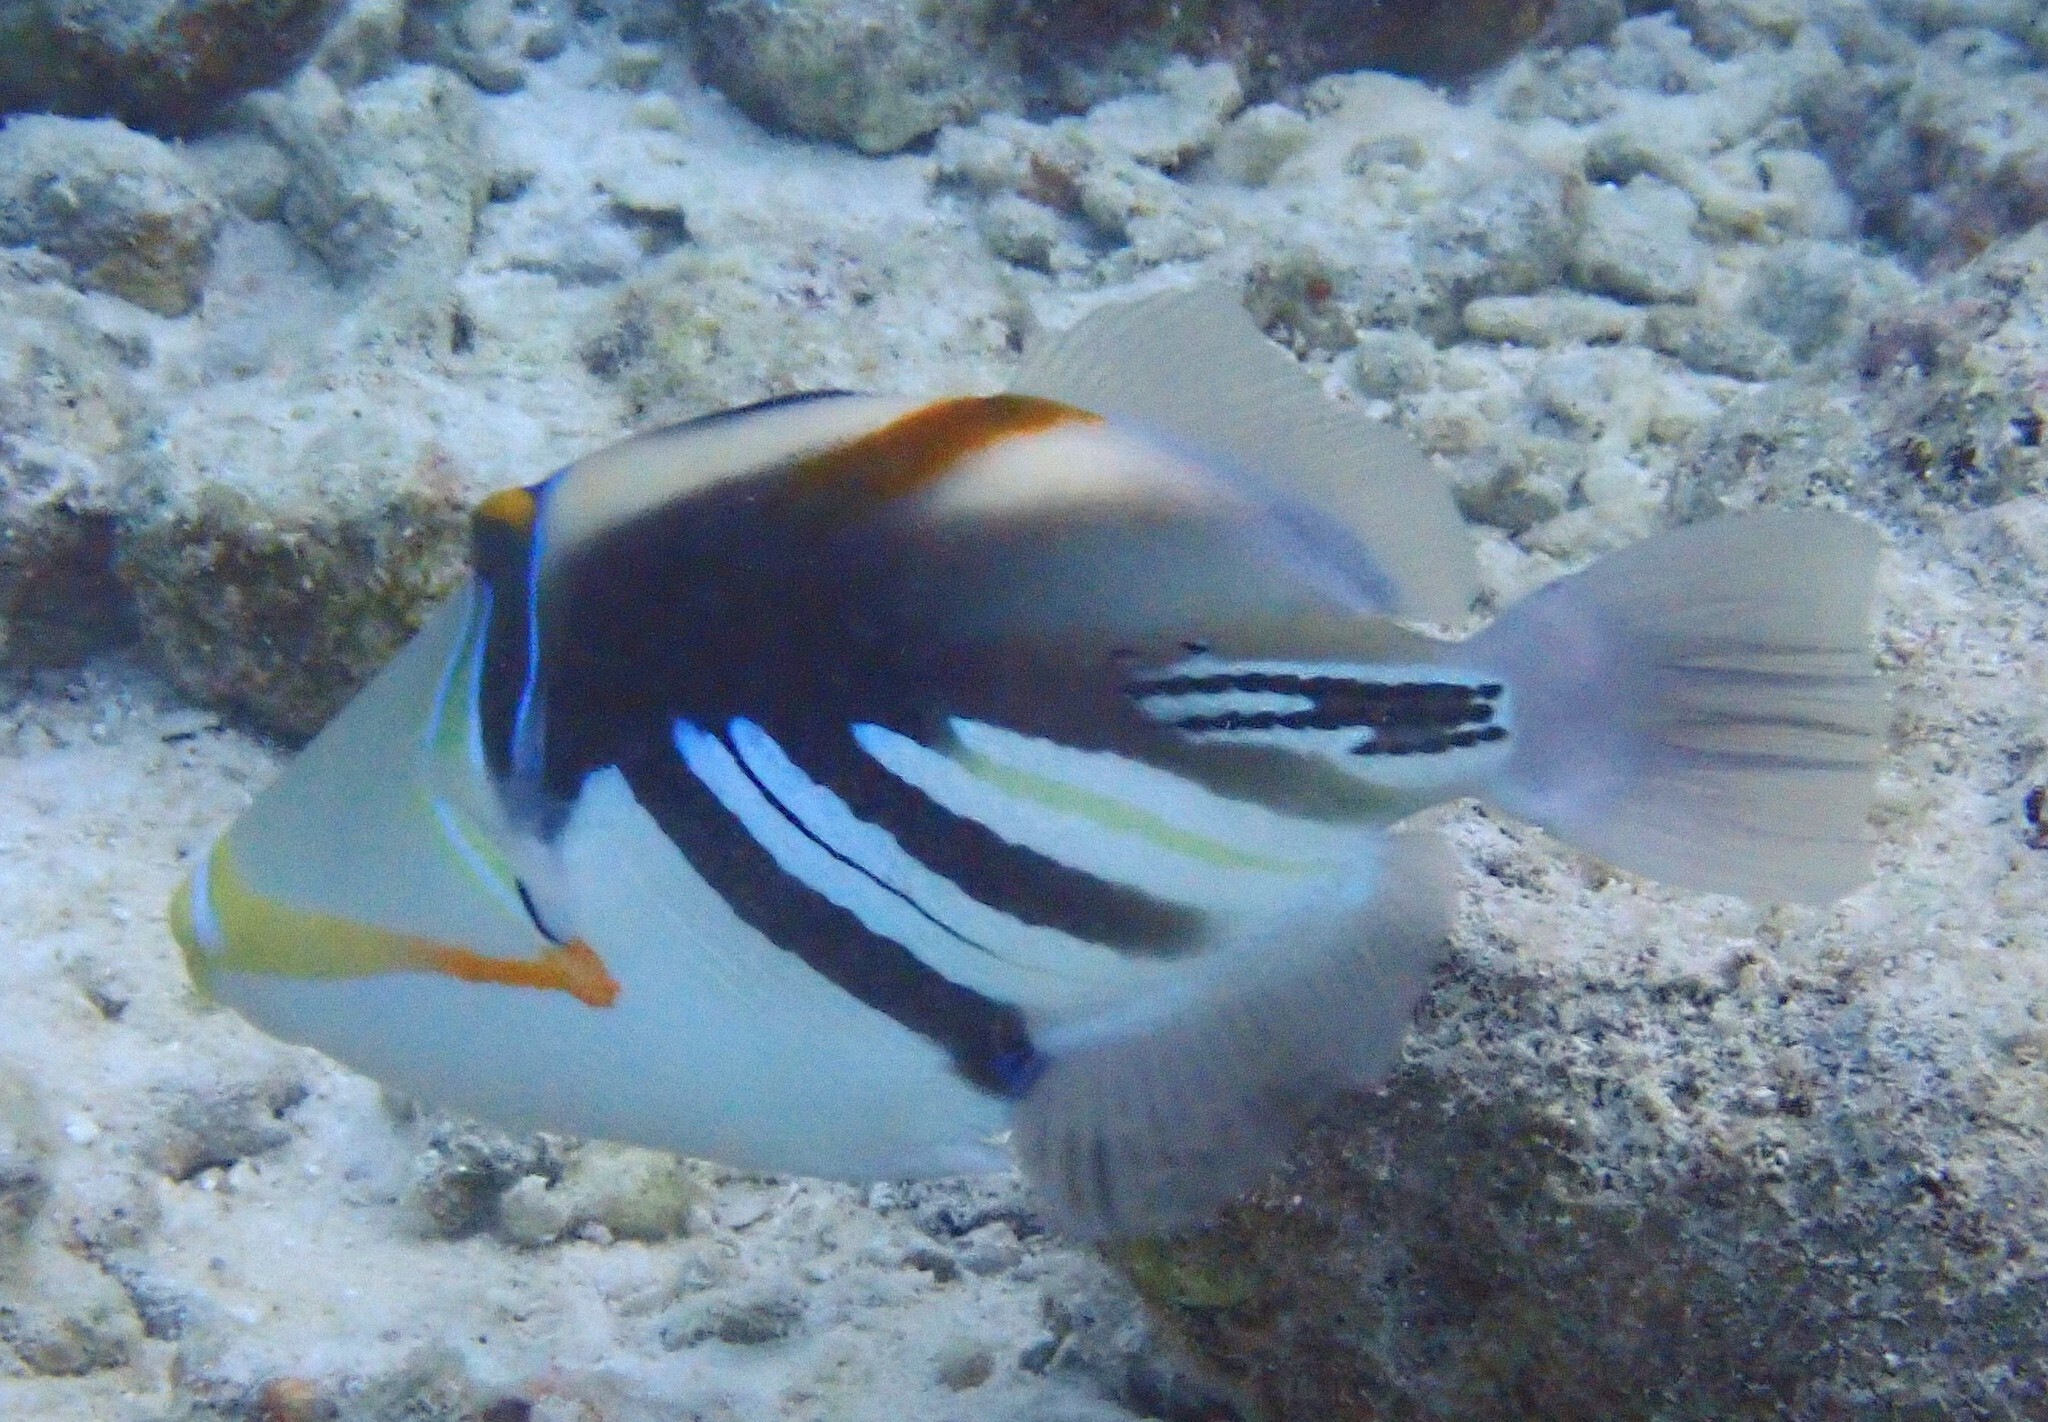
Rhinecanthus aculeatus (Lagoon Triggerfish)